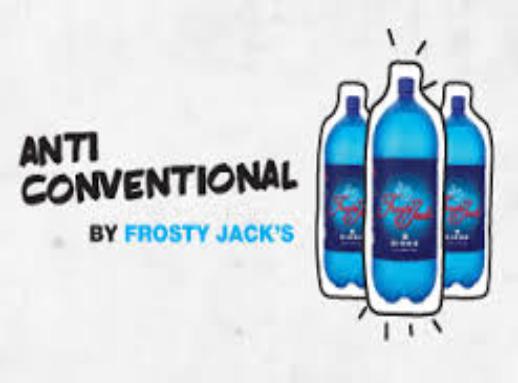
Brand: Frosty Jack Cider
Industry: Food